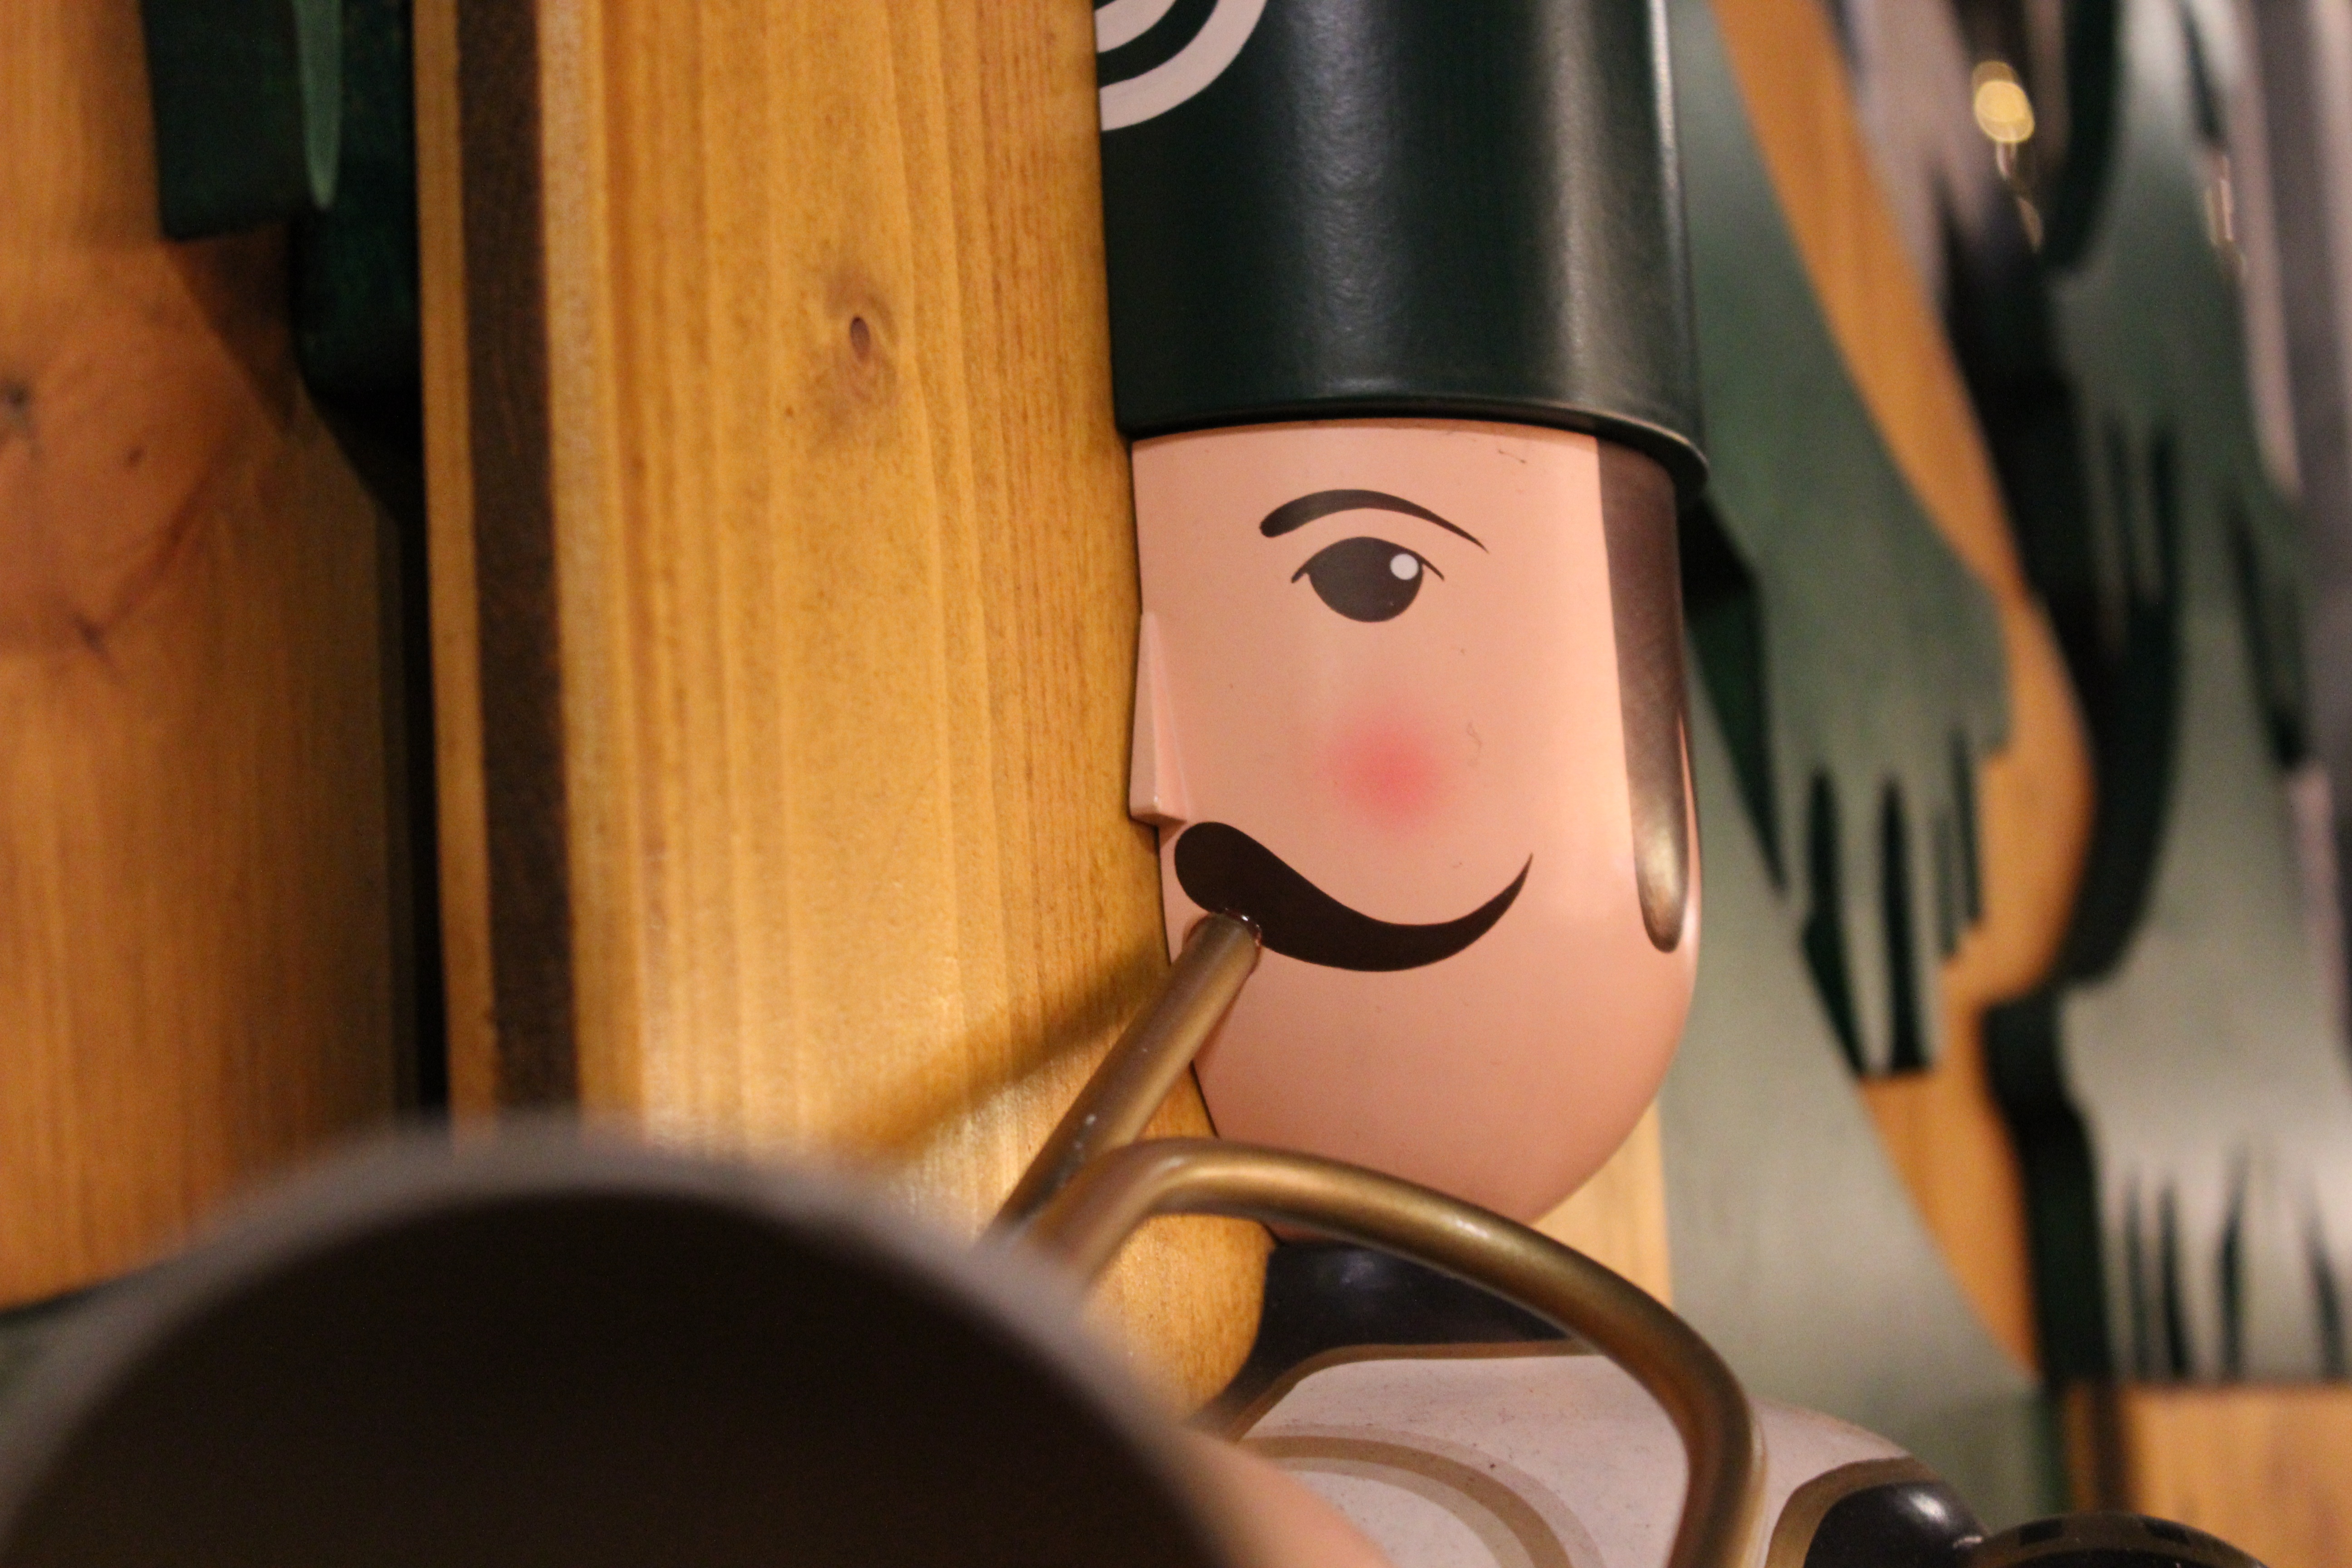
wood, romantic, christmas, toy, deco, art, soap, glasses, head, carvings, christmas market, figures, december, trumpet, anime, wooden figures, dresden, christkindlmarkt, candle arches, ore mountains, striezelmarkt, striezelmarkt dresden, man with trumpet, figure with trumpet, christmas 2016, striezelmarkt 2013